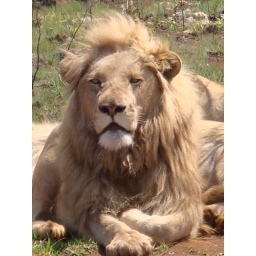
white lion (or it would be if it hadnt been rolling around in the mud)